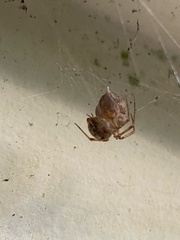
Species: Parasteatoda_tepidariorum